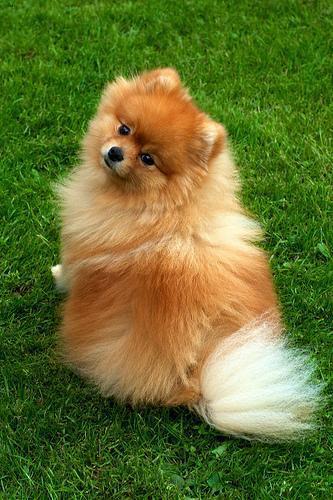
pomeranian